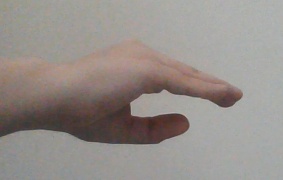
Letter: jeem